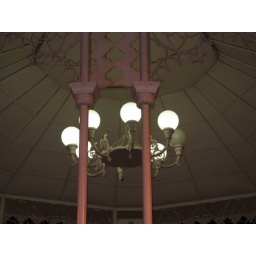
Okay, my zoom's not that good. There's a cute wee yellow bird in there between the lightbulbs.